New York State Route 812

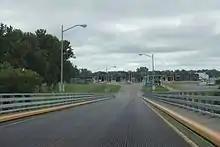
The northern terminus looking south from the Odgensburg-Prescott International Bridge

Within the village, located in the town of Oswegatchie, NY 812, here known as State Street, intersects NY 184 just before traversing the Oswegatchie one final time. The name remains for three blocks before NY 812 departs the village. Farther north, NY 812 passes by the Ogdensburg International Airport before meeting NY 37 at an interchange just south of the Ogdensburg city limits. NY 812 joins NY 37 here, following the route through the southern reaches of the city. The conjoined routes intersect NY 68 before separating near the northeastern city limits. Past NY 37, NY 812 continues onto the Ogdensburg–Prescott International Bridge over the St. Lawrence River, where it becomes Highway 16 upon crossing the Canada–United States border into Ontario.